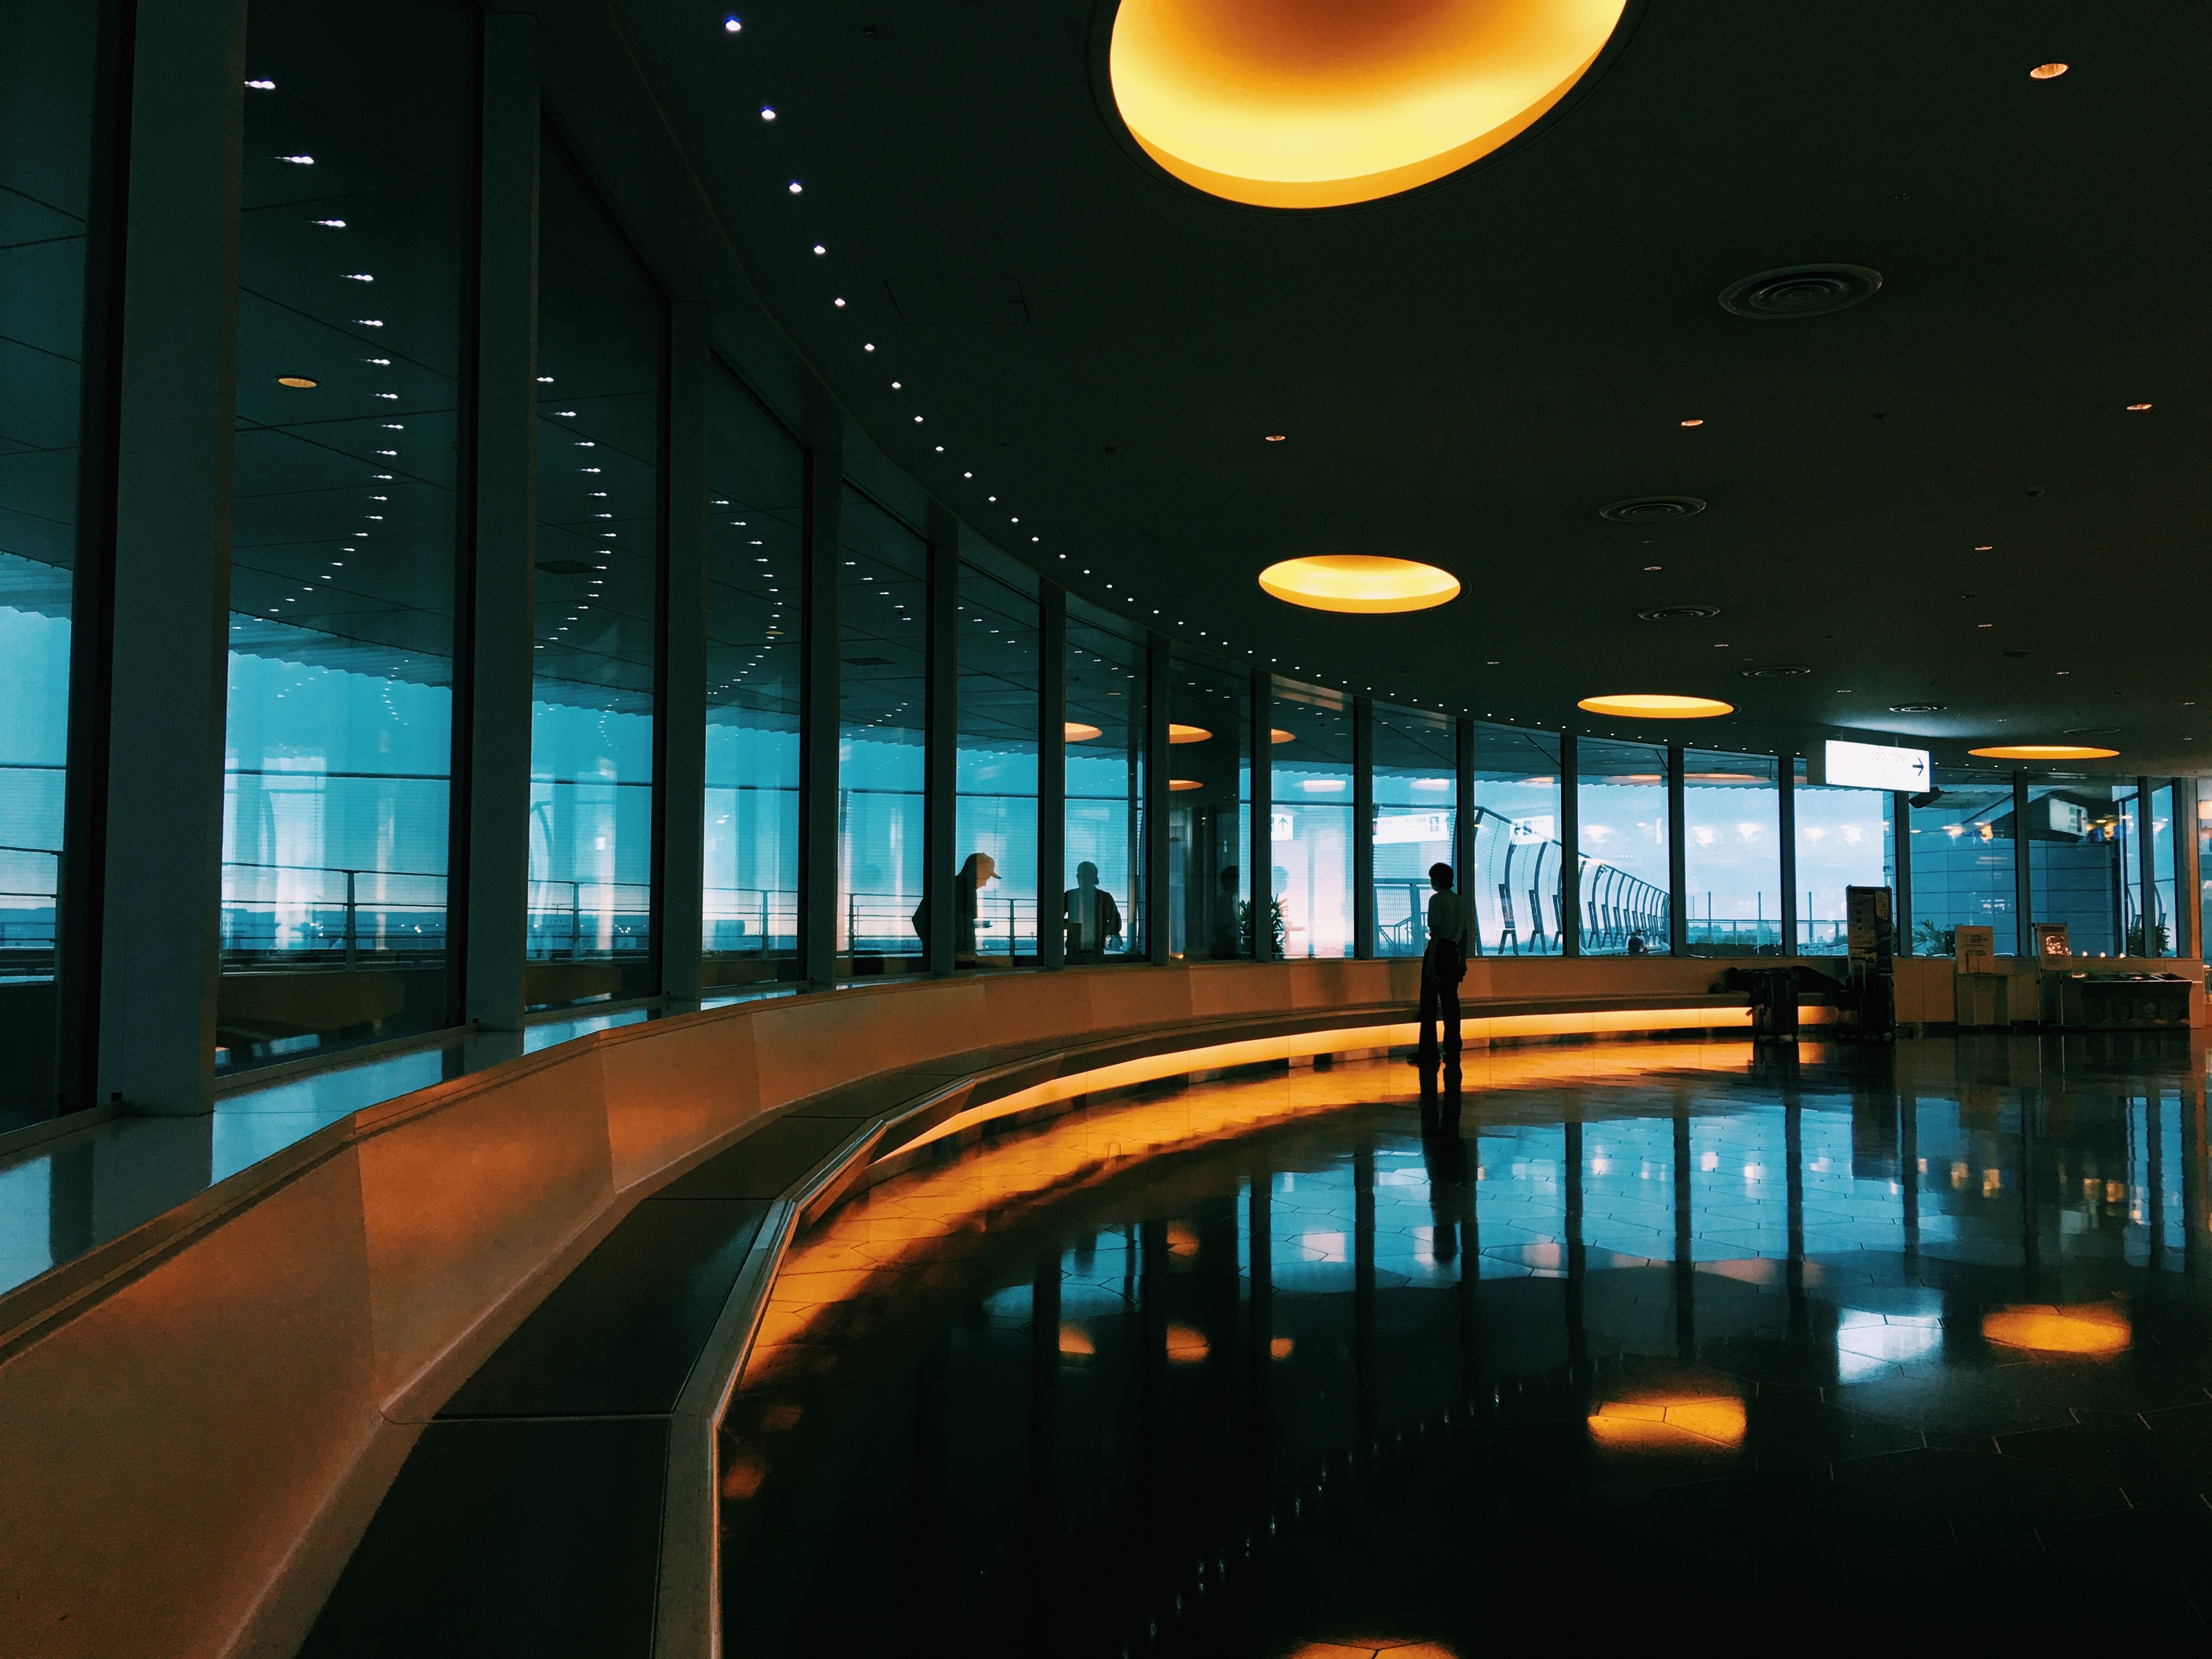
light, night, evening, reflection, swimming pool, lighting